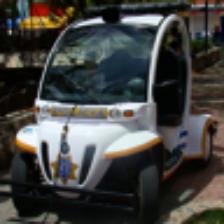
Label: NonHuman